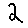
Label: 2